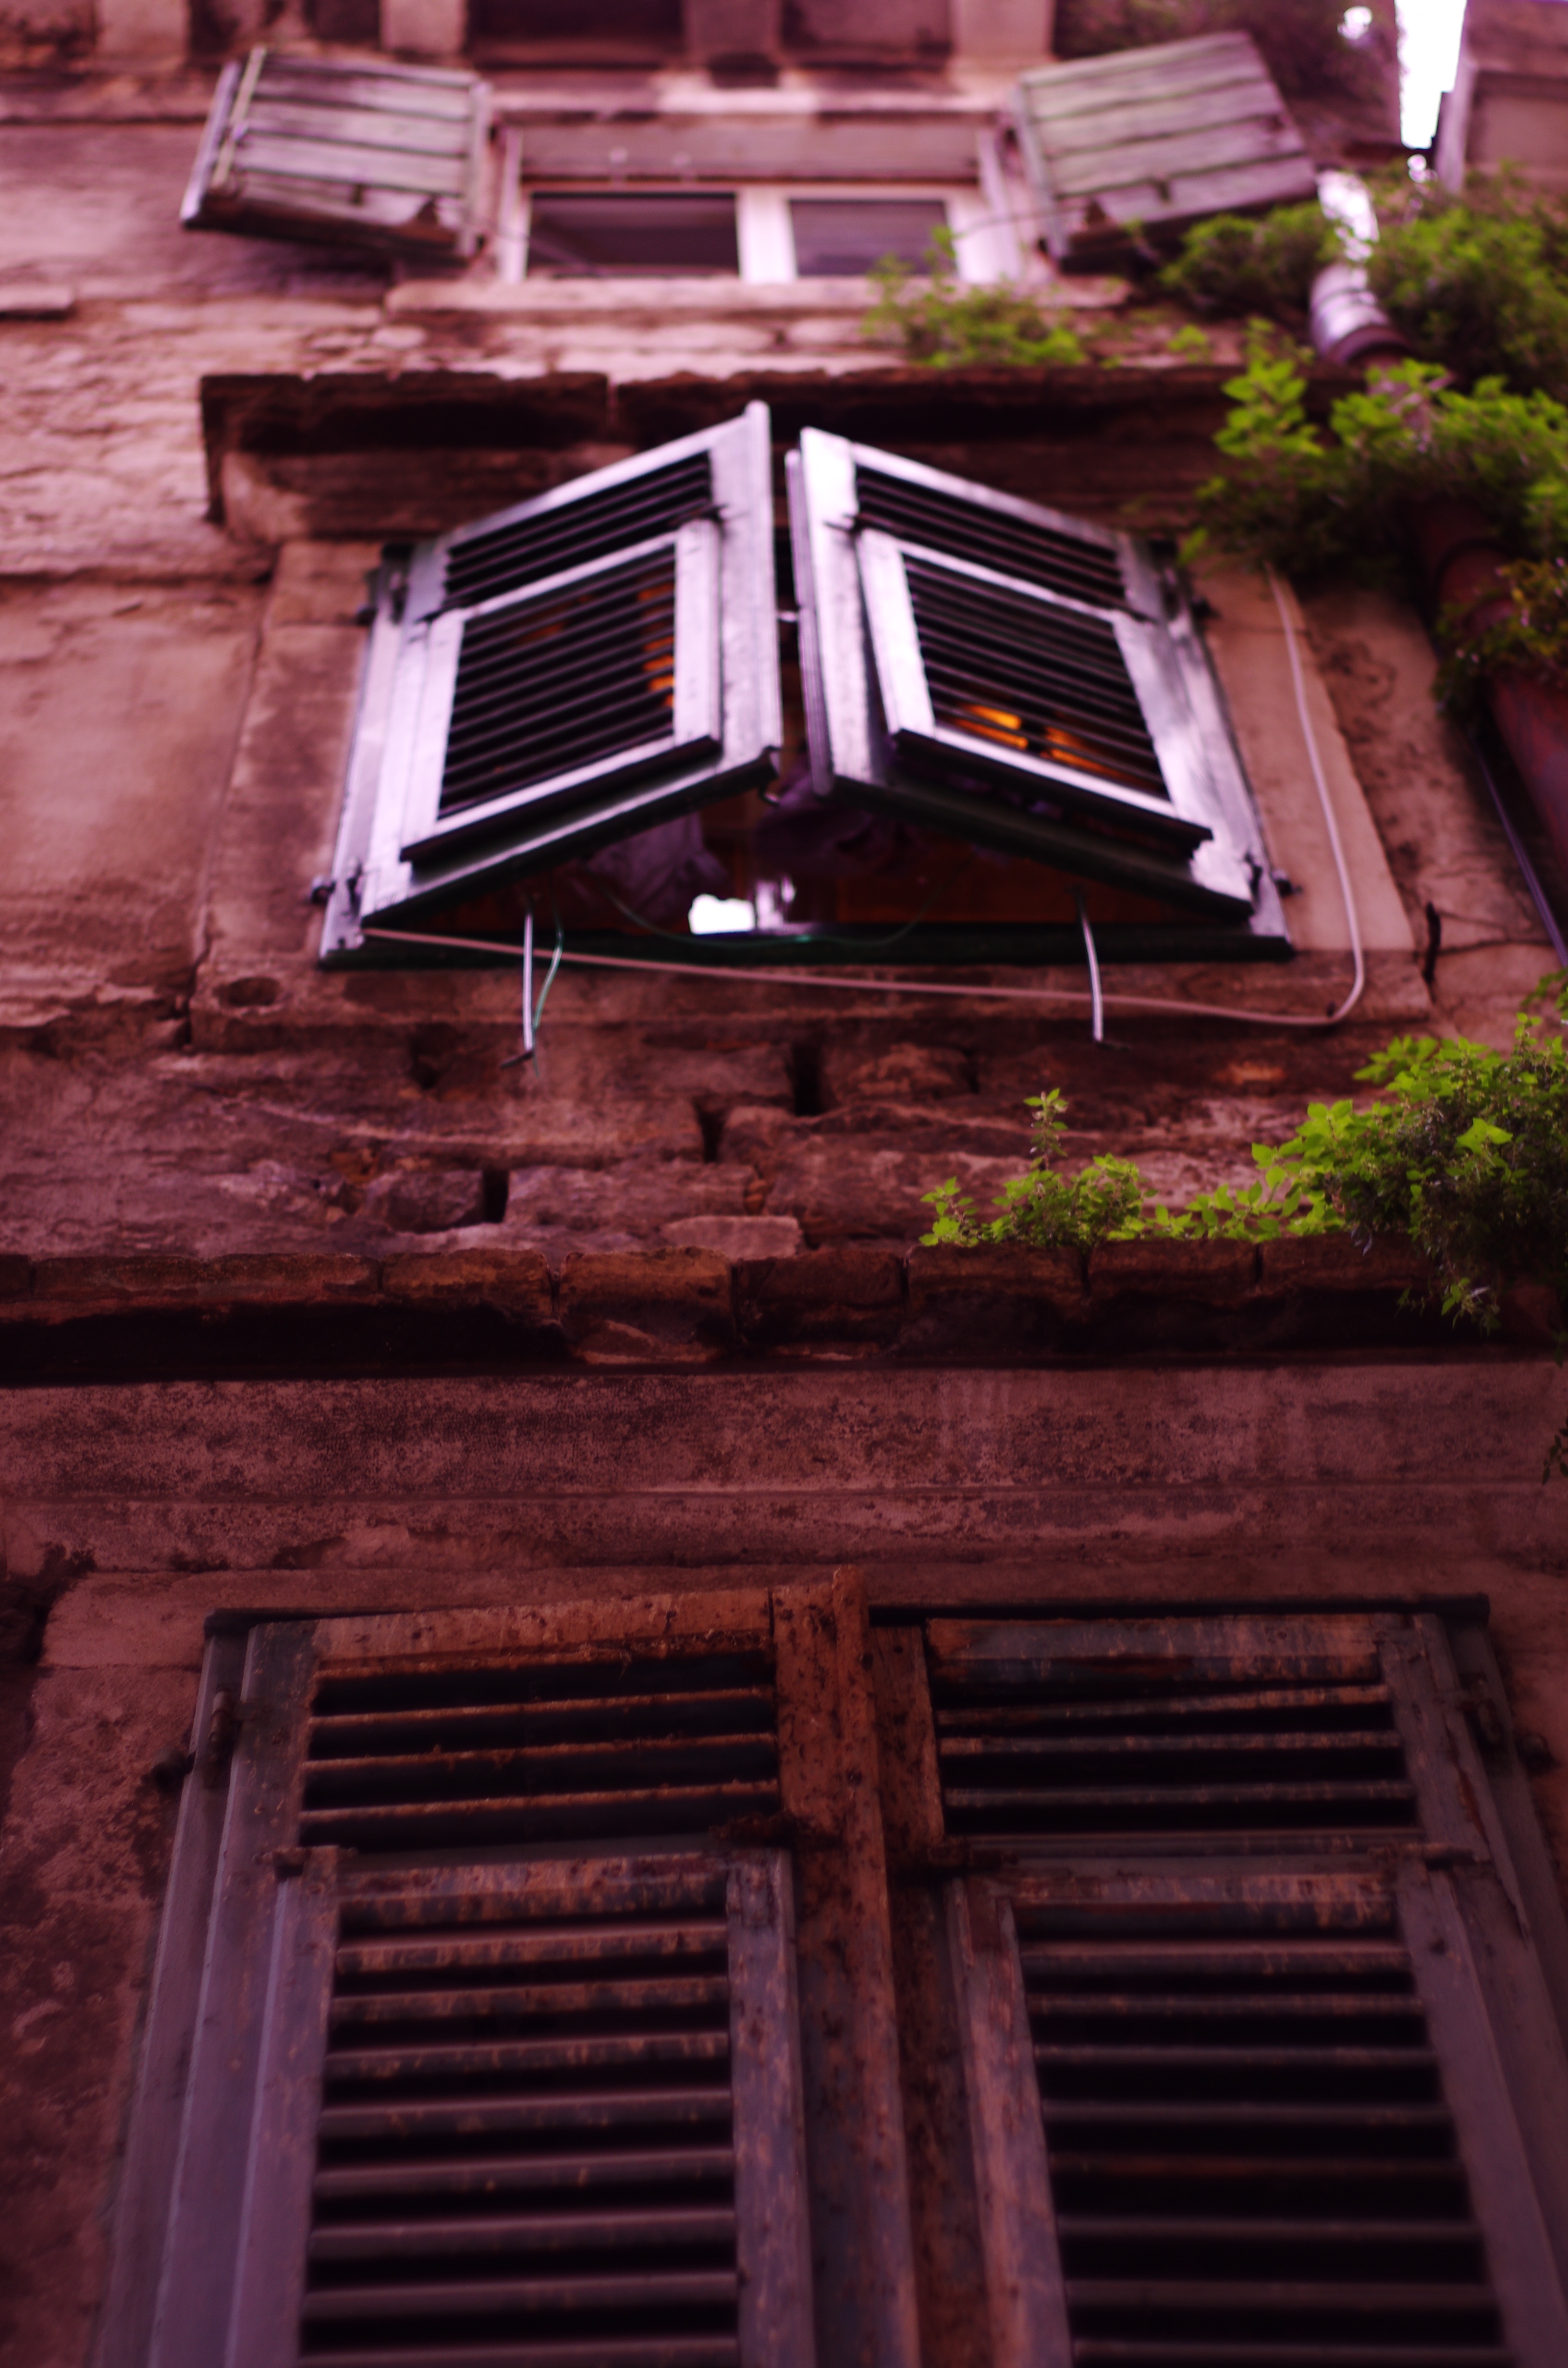
light, architecture, wood, house, sunlight, window, roof, home, red, color, facade, interior design